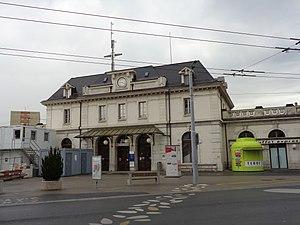
Gare CFF de Renens